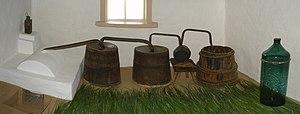
La distillation est un procédé de séparation de mélange de substances liquides dont les températures d'ébullition sont différentes. Elle permet de séparer les constituants d'un mélange homogène. Sous l'effet de la chaleur ou d'une faible pression, les substances se vaporisent successivement, et la vapeur obtenue est liquéfiée pour donner le distillat.